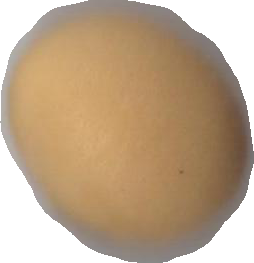
Variety: Grobogan